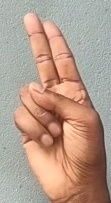
ASL sign: U